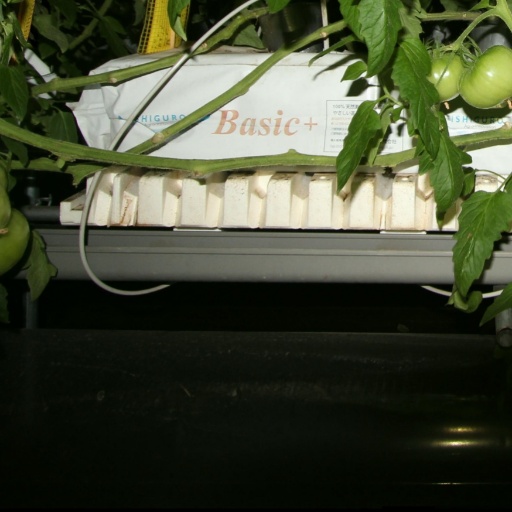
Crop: tomato